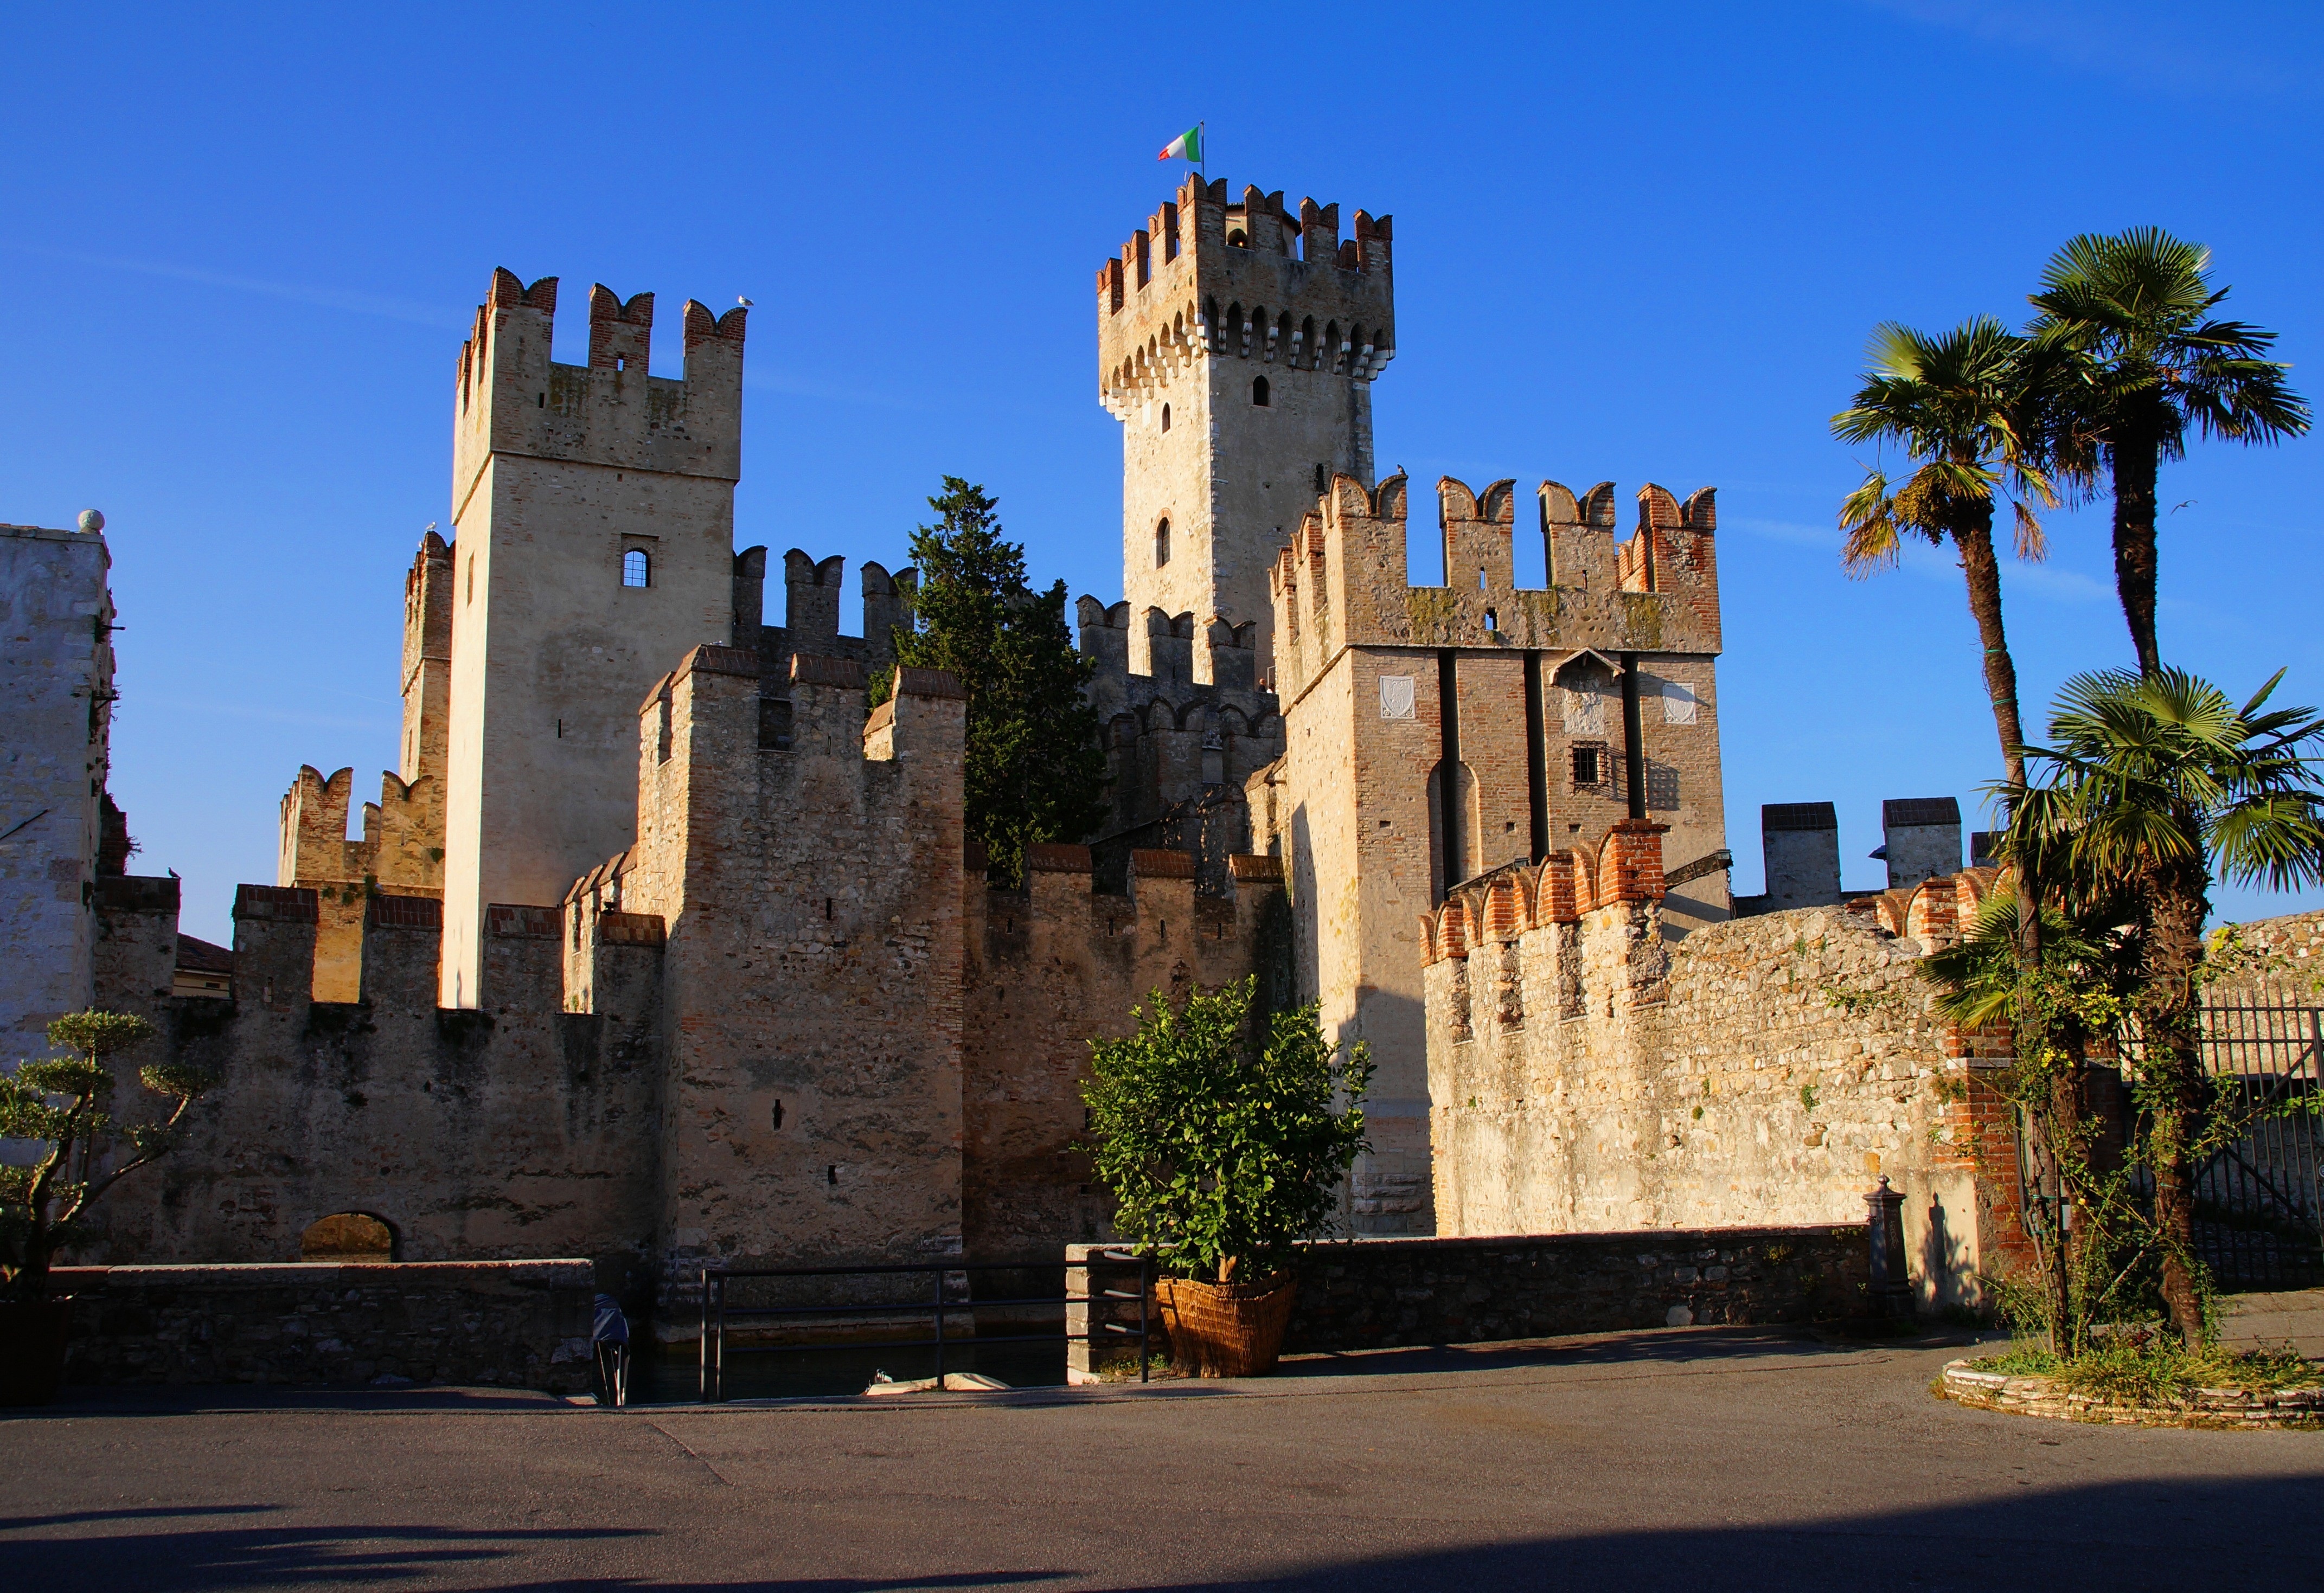
town, building, chateau, castle, landmark, italy, garda, estate, middle ages, sirmione, lago di garda, skaligerburg